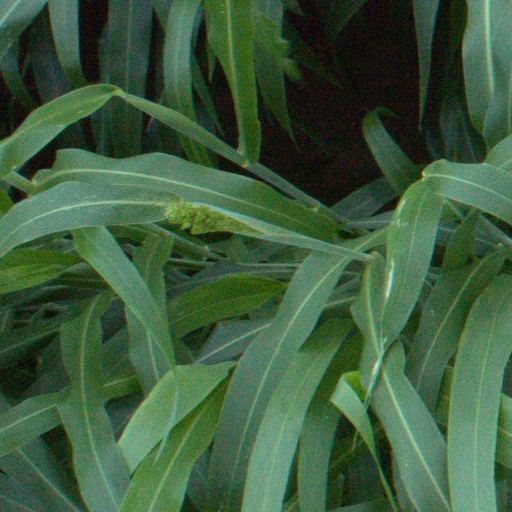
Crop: sorghum